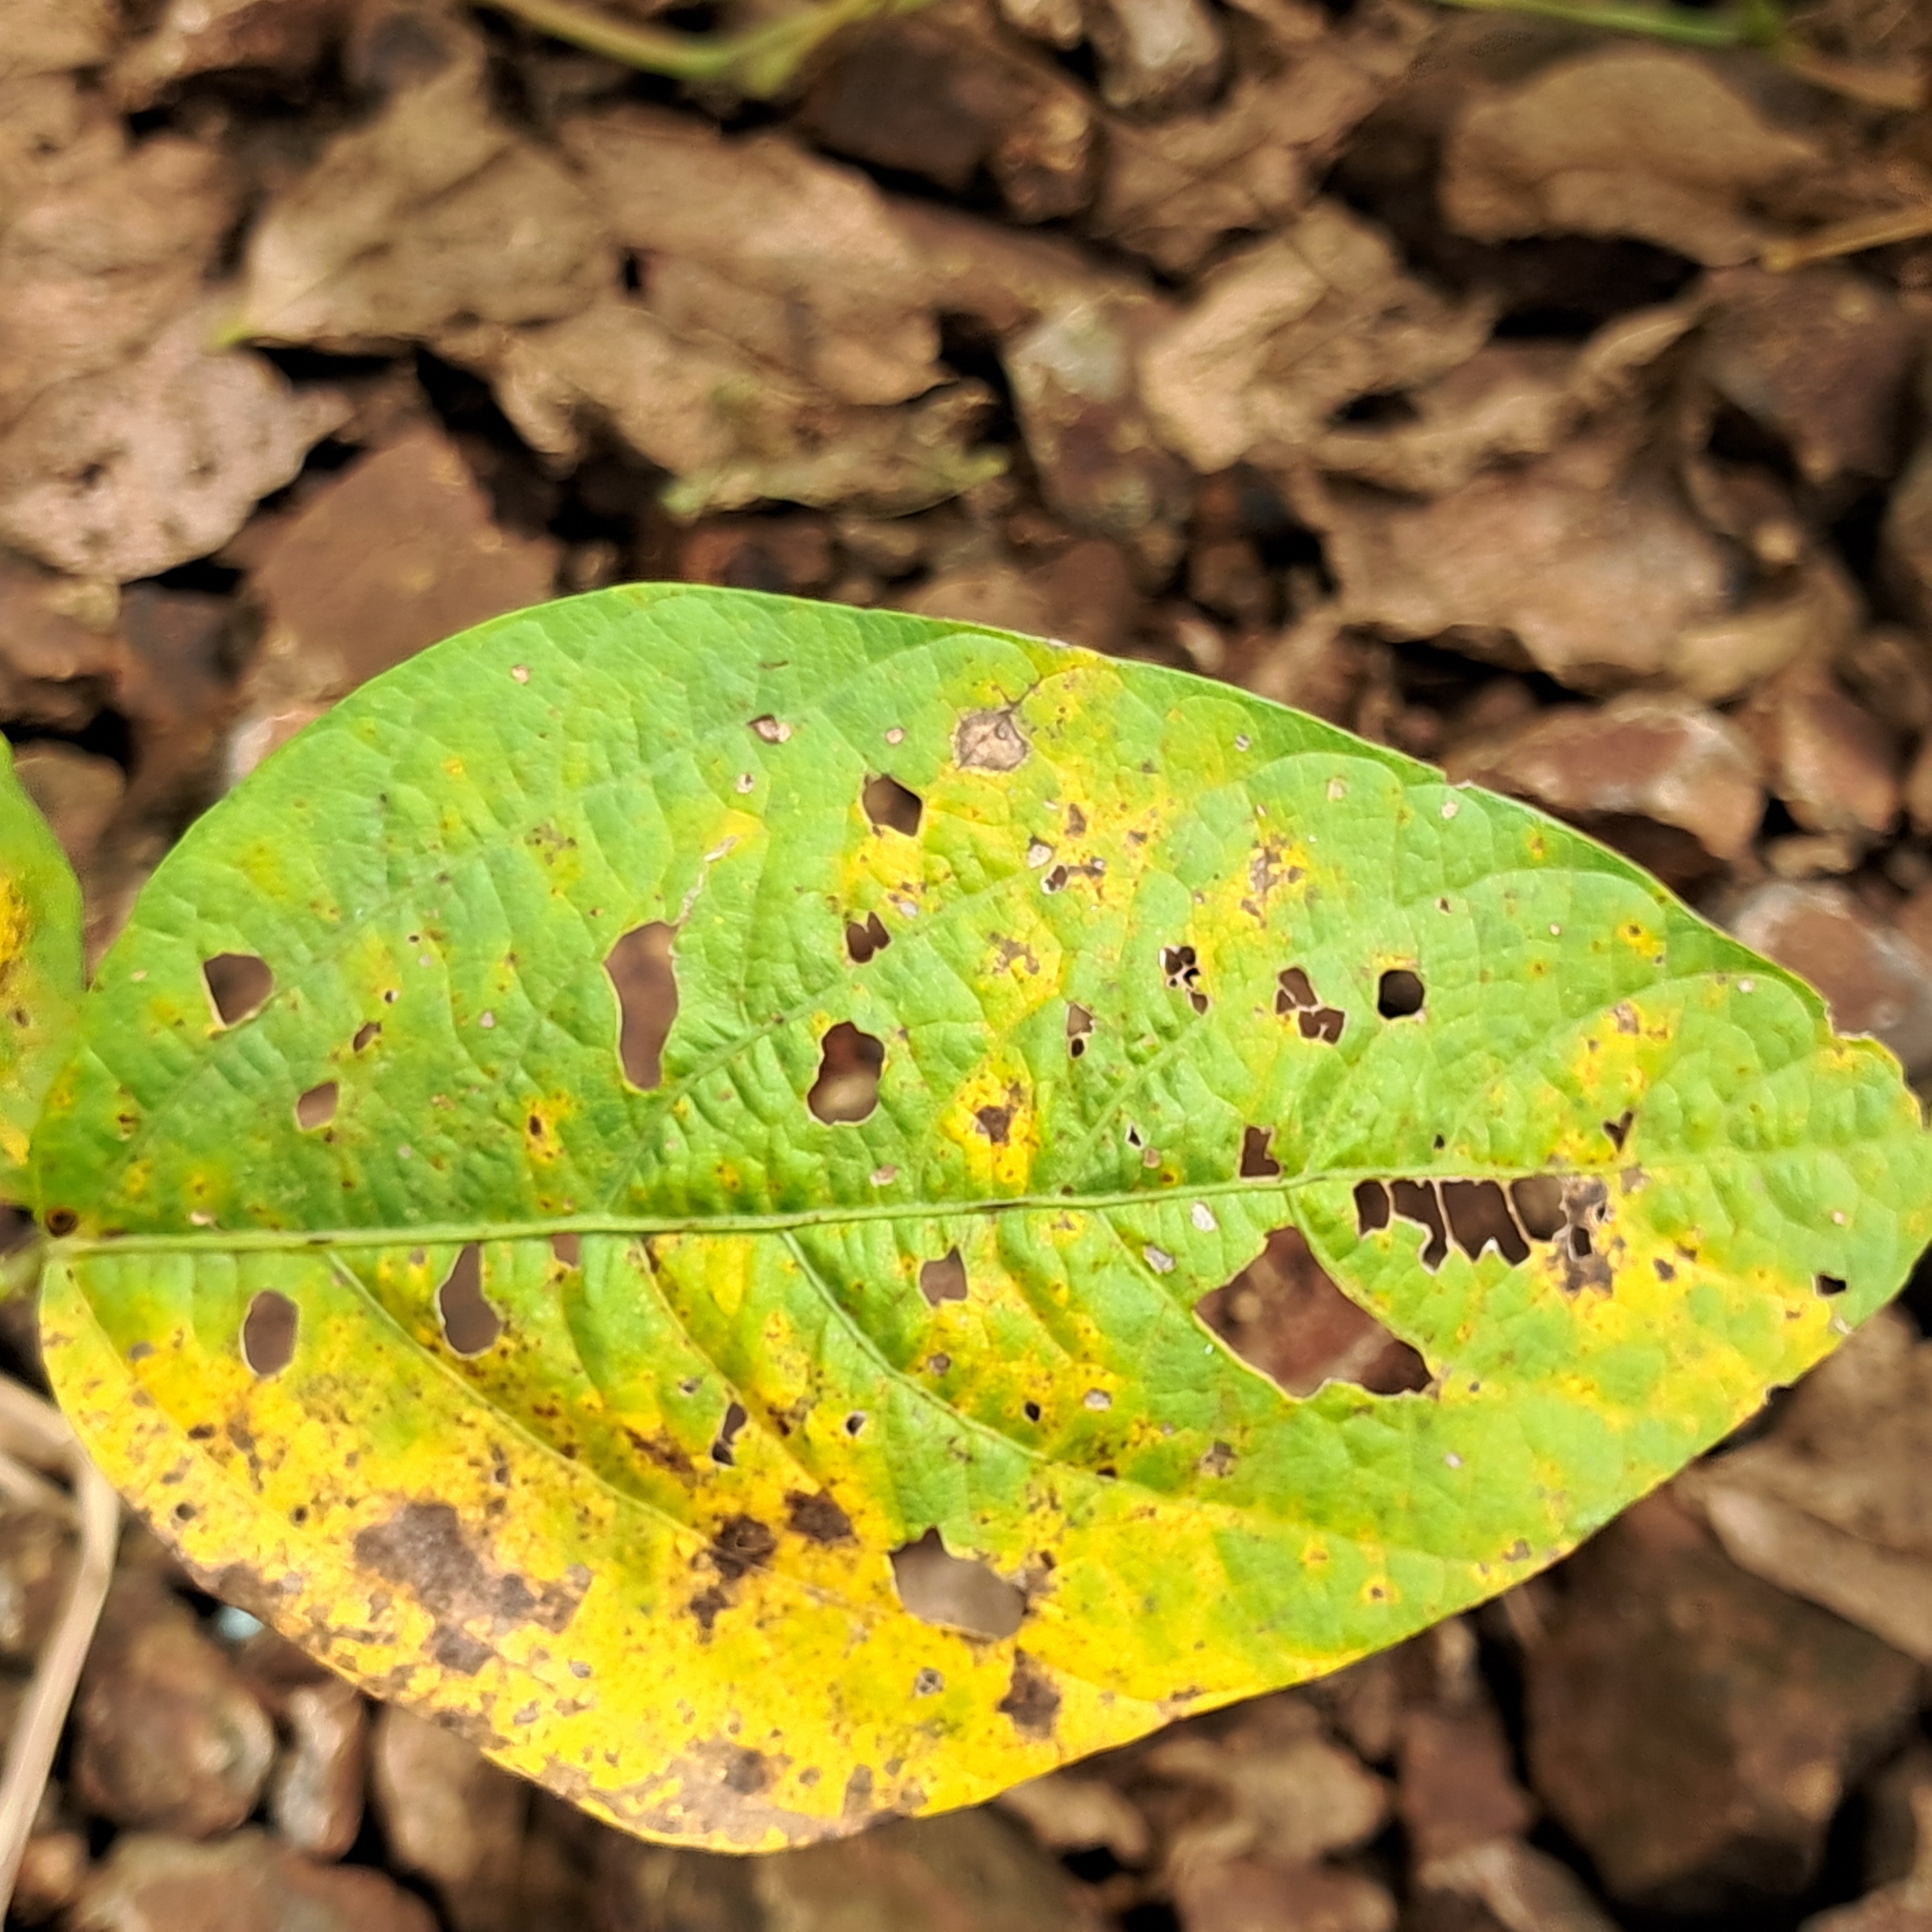
Label: Rust